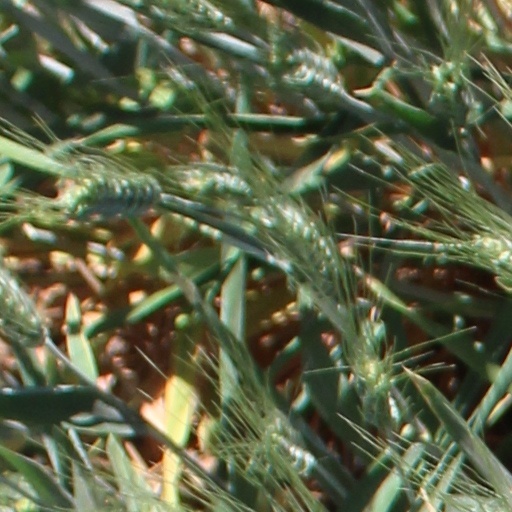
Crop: wheat